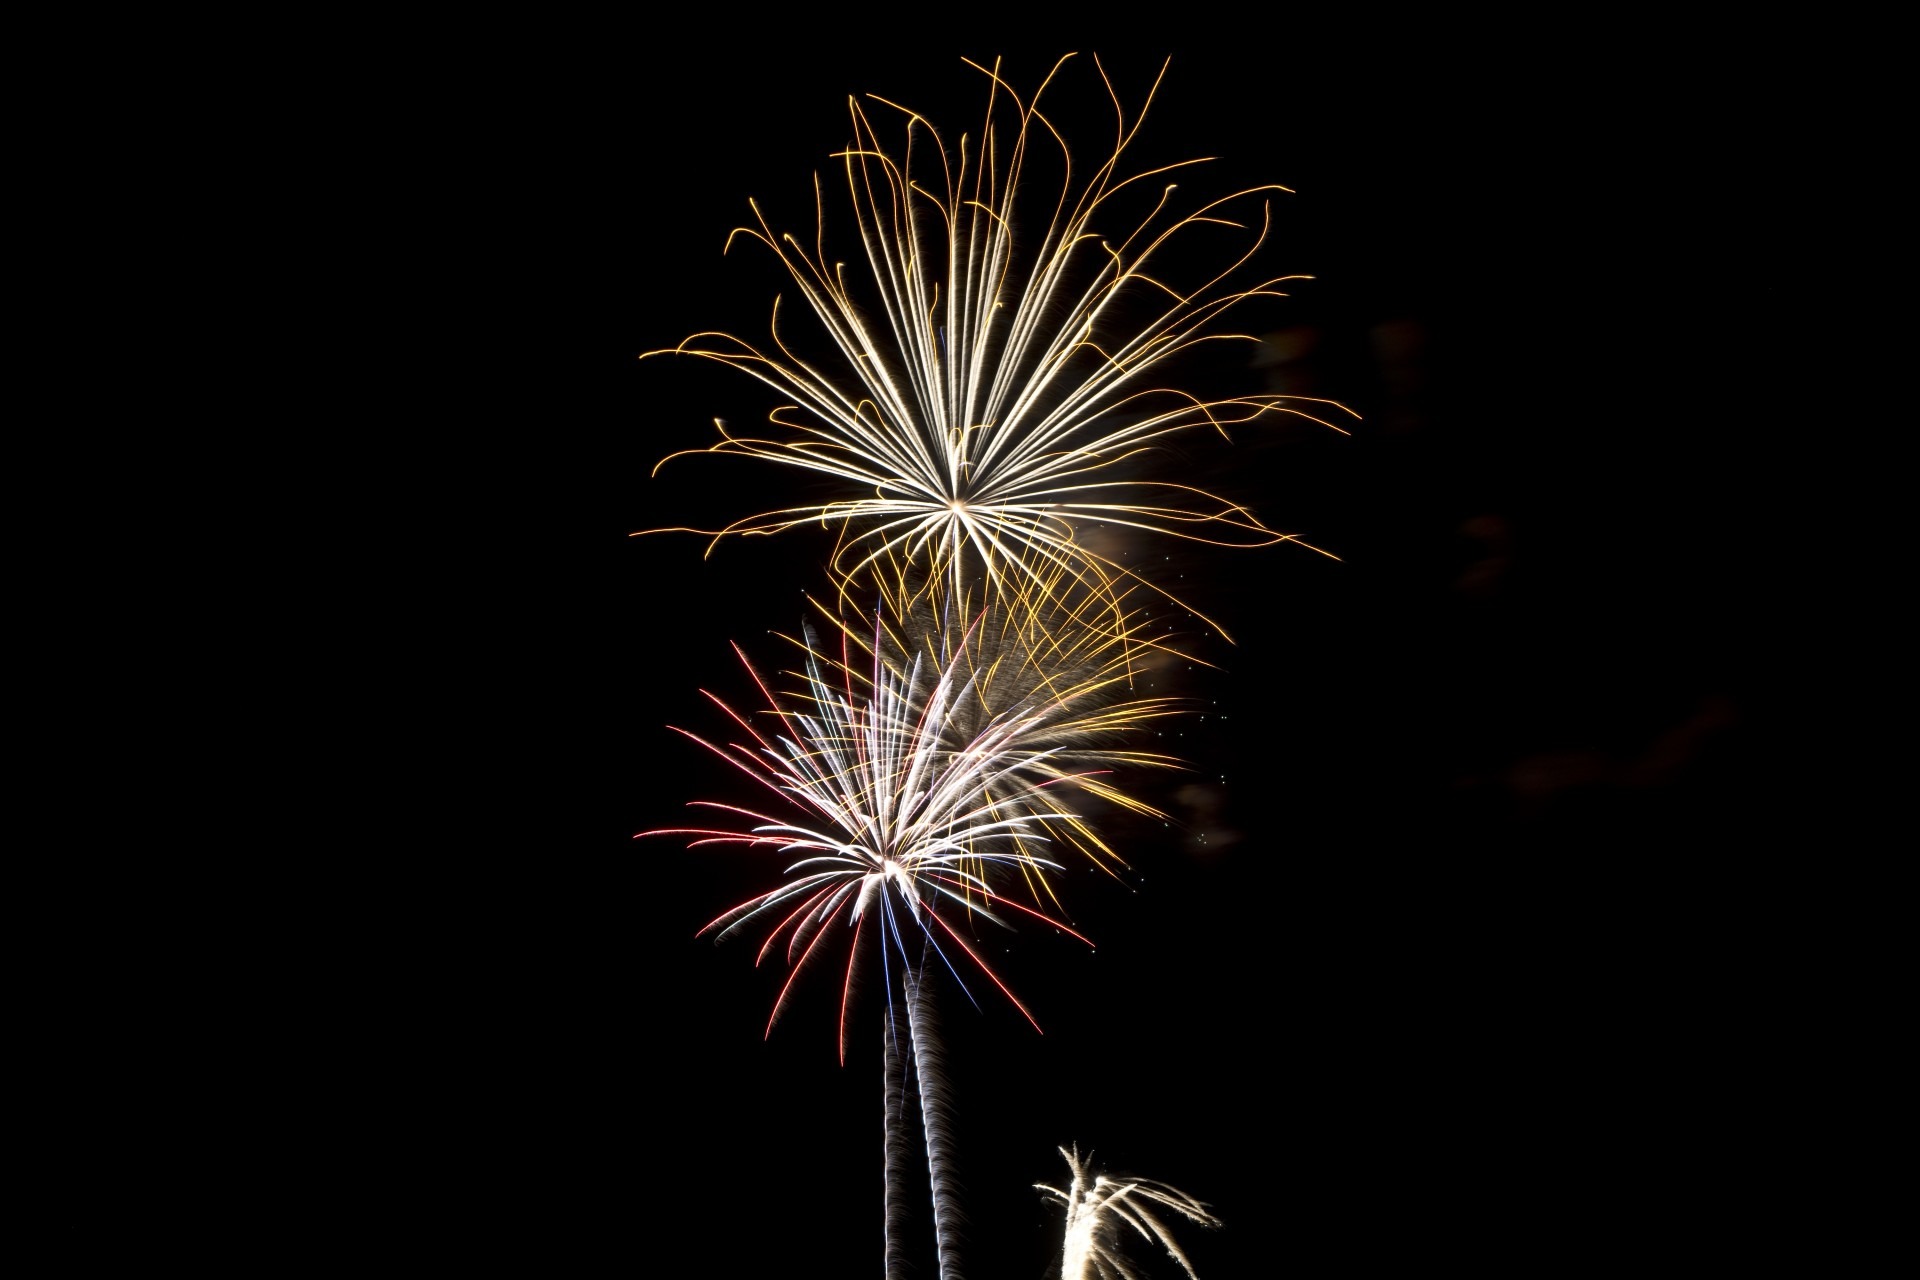
light, black and white, recreation, sparkler, firework, celebration, america, holiday, pyrotechnics, explosion, festive, festival, july, fireworks, illustration, bright, party, liberty, event, 4th, independence, fourth, patriotic, exploding, outdoor recreation